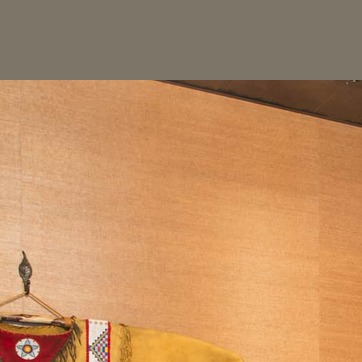
Material: wallpaper